Trucker hat

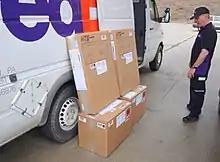
FedEx driver wearing mesh trucker hat

From the 1930s until the 1960s, truckers were provided with a type of peaked cap known as a mechanic's cap. This often bore the logo of the haulage company. In the early 2000s, the trucker hat became a mainstream fashion trend, predominantly among suburban American youth associated with the hip-hop, pop punk, and skater subcultures. This came about with a sense of irony due to the hat's rural or blue collar association and typically older demographic. It has frequently been donned by celebrities; musician Pharrell Williams and actor Ashton Kutcher in particular helped make the hat fashionable. However, in a 2008 interview with "Fashion Rocks" magazine, singer Justin Timberlake claimed that, while Kutcher has been cited for popularizing the trucker hat, Timberlake had been wearing them since the age of seventeen. The trucker hat trend was lampooned in the "King of the Hill" episode "Grand Theft Arlen", in which teenagers confuse Hank Hill by asking where he bought his Strickland Propane cap and questioning its irony.